Answer in natural language. Which object is closer to the camera taking this photo, black circular chair with four legs (highlighted by a blue box) or Doorway? Choose between the following options: Doorway or black circular chair with four legs (highlighted by a blue box)
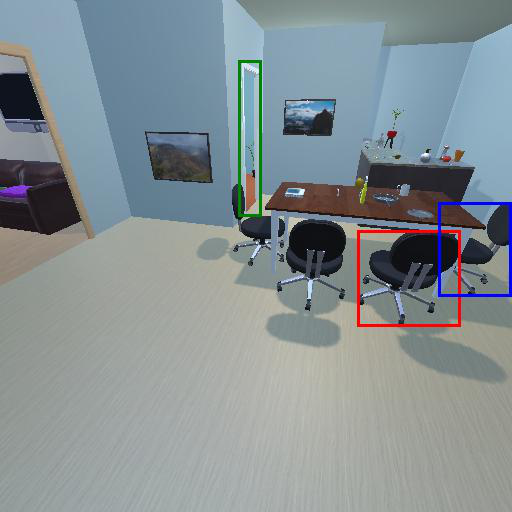
<answer>black circular chair with four legs (highlighted by a blue box)</answer>